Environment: real
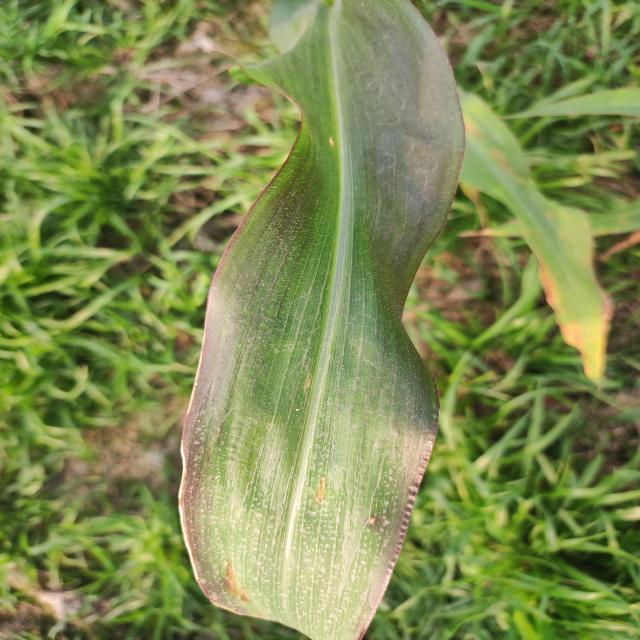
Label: phosphorus_deficiency